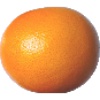
Label: pink_grapefruit